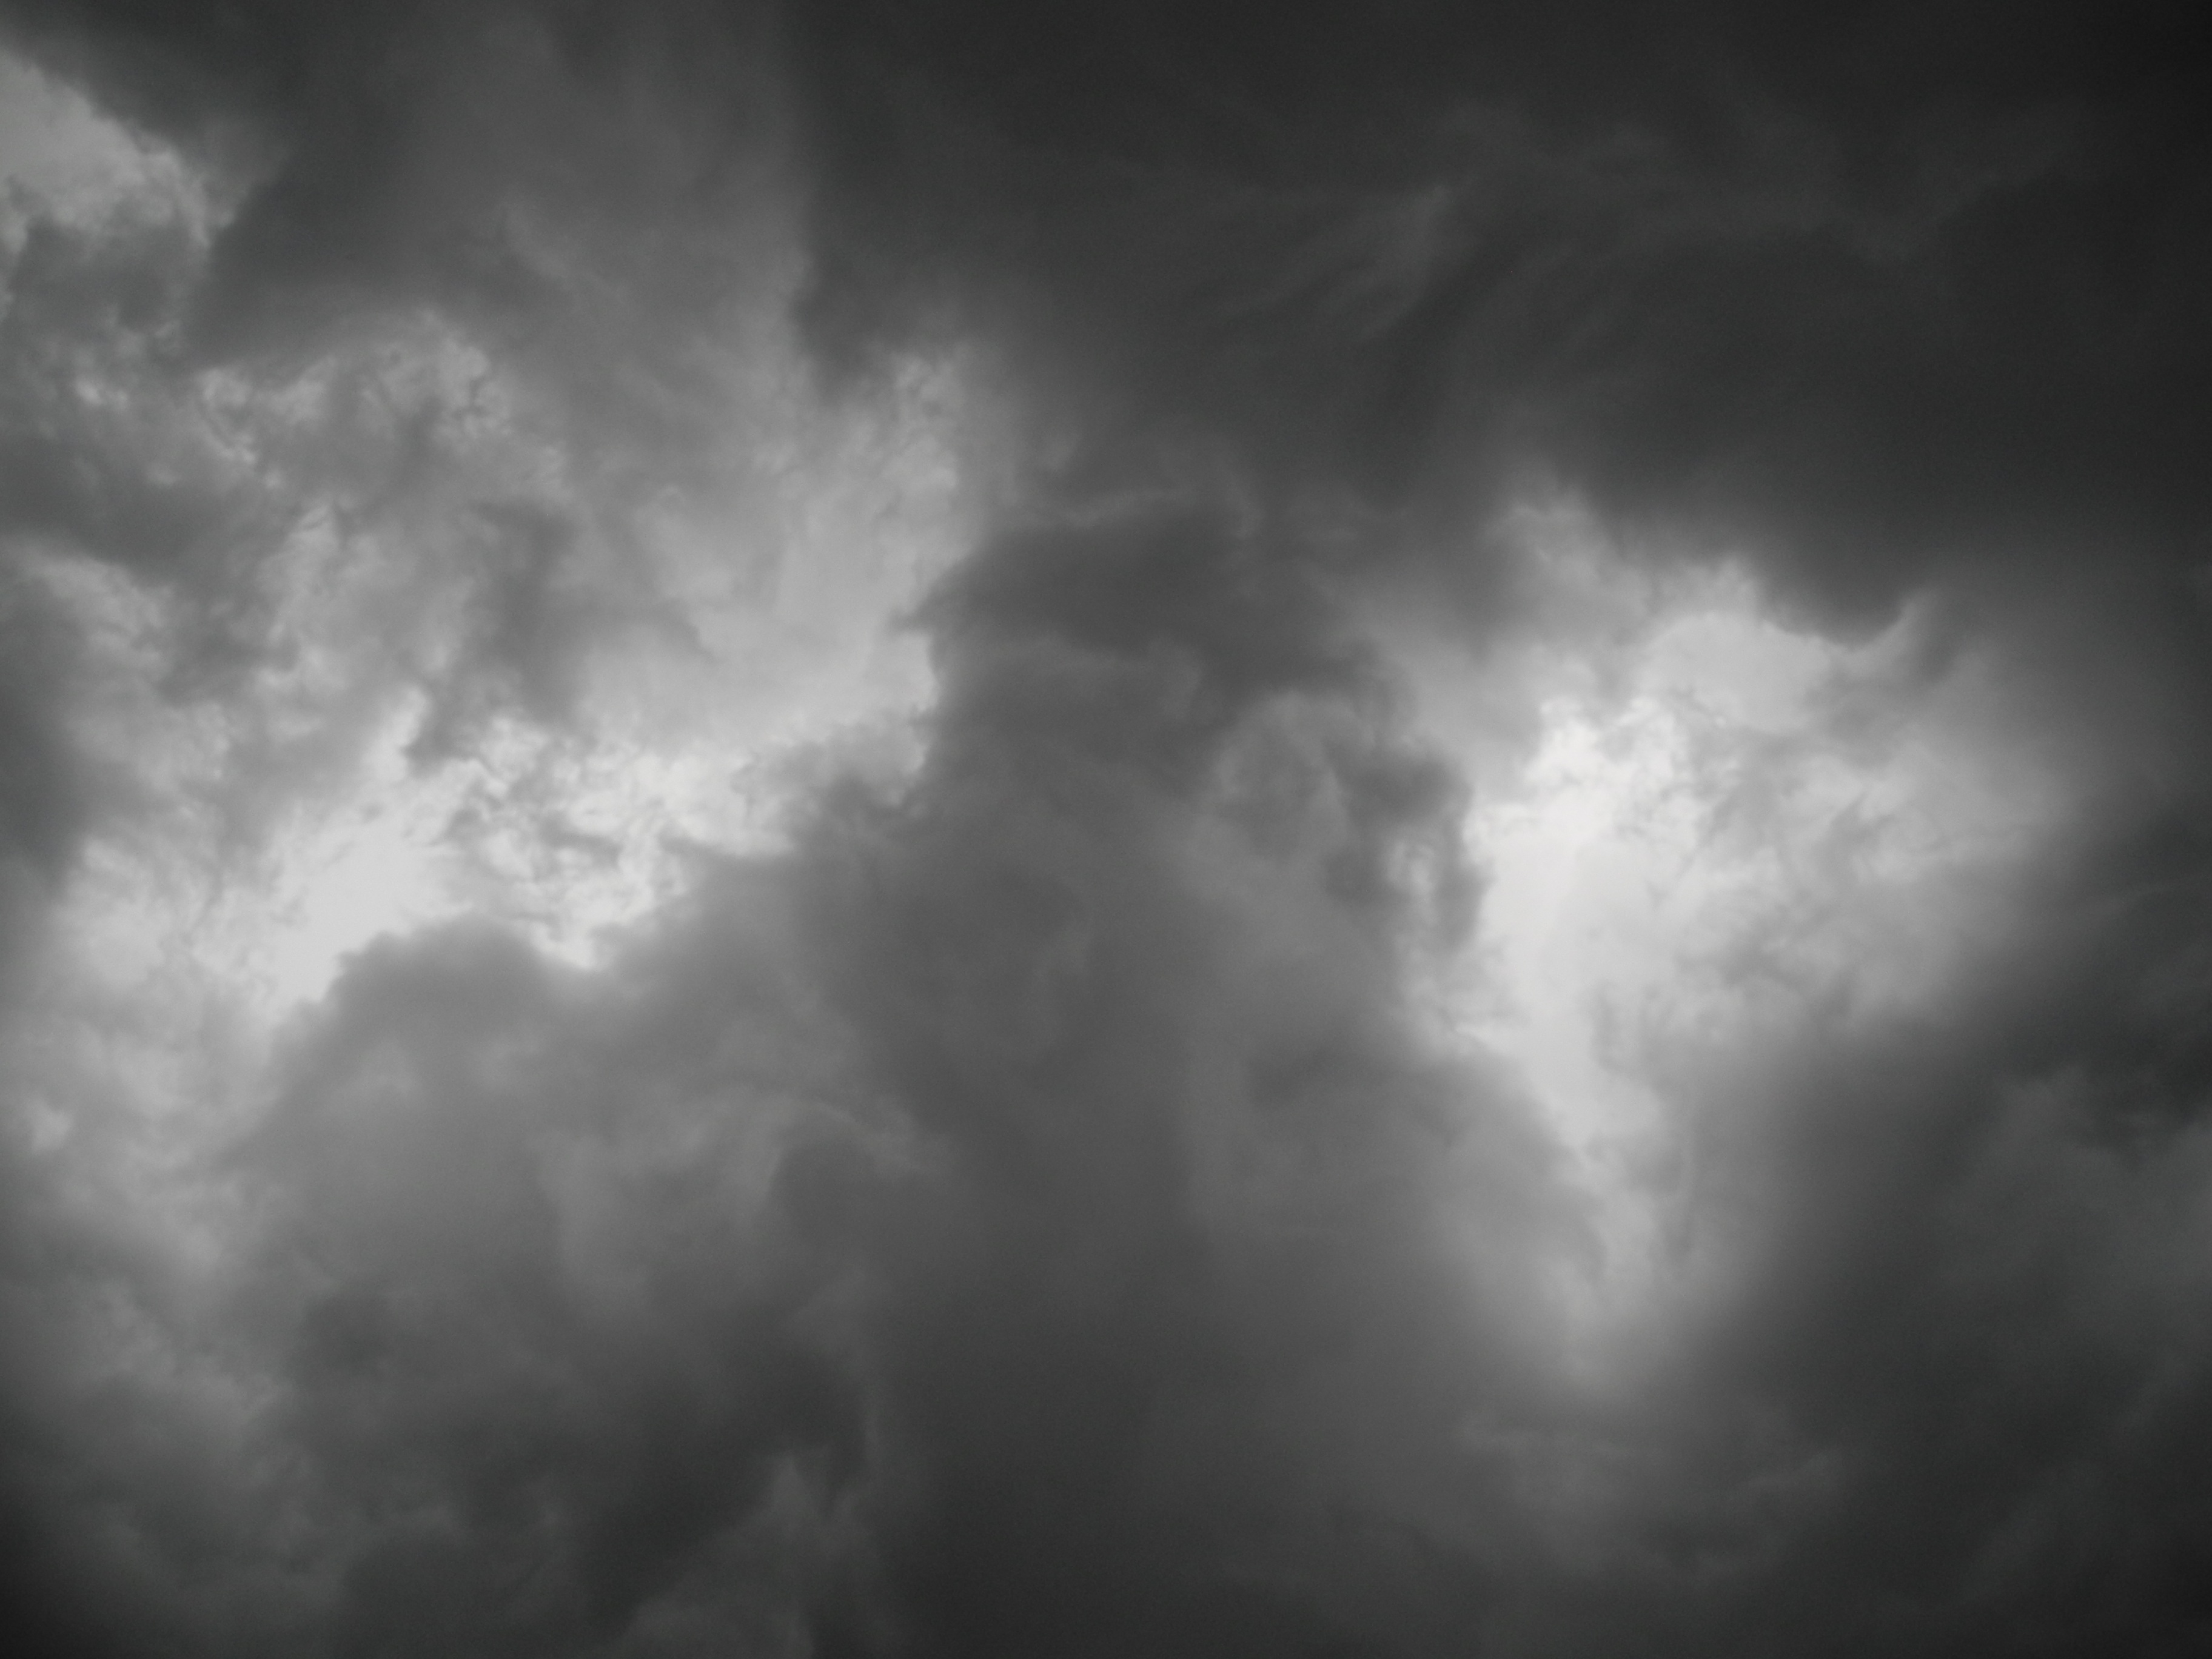
cloud, black and white, sky, atmosphere, heaven, weather, storm, cumulus, darkness, monochrome, clouds, storm cloud, phenomenon, dark clouds, storm clouds, meteorological phenomenon, monochrome photography, emotive